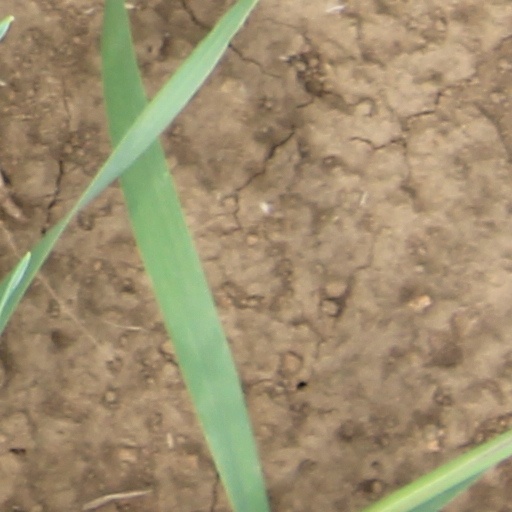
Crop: wheat